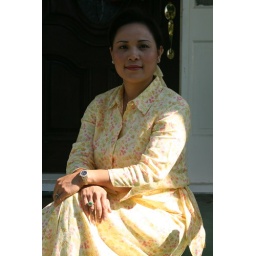
That is my mom in her beautiful yellow dress in our front porch